Jehuda L. Wallach

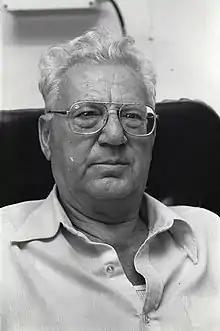
Prof. Yehuda Wallach 2004

Jehuda Lothar Wallach (Hebrew: יהודה ואלך) (12 March 1921 in Haigerloch, Germany – 1 August 2008 in Tel-Aviv, Israel) was an Israeli military officer and military historian.